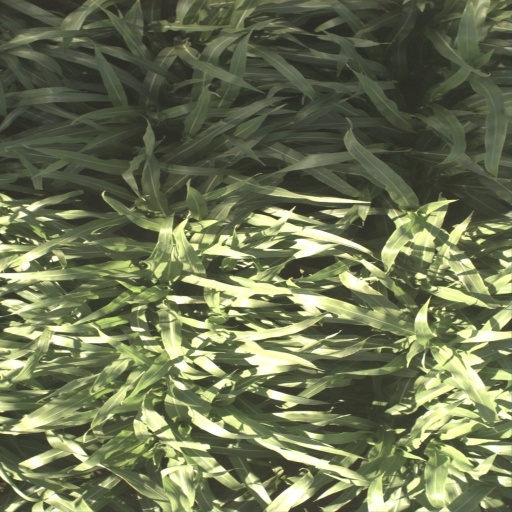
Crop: sorghum